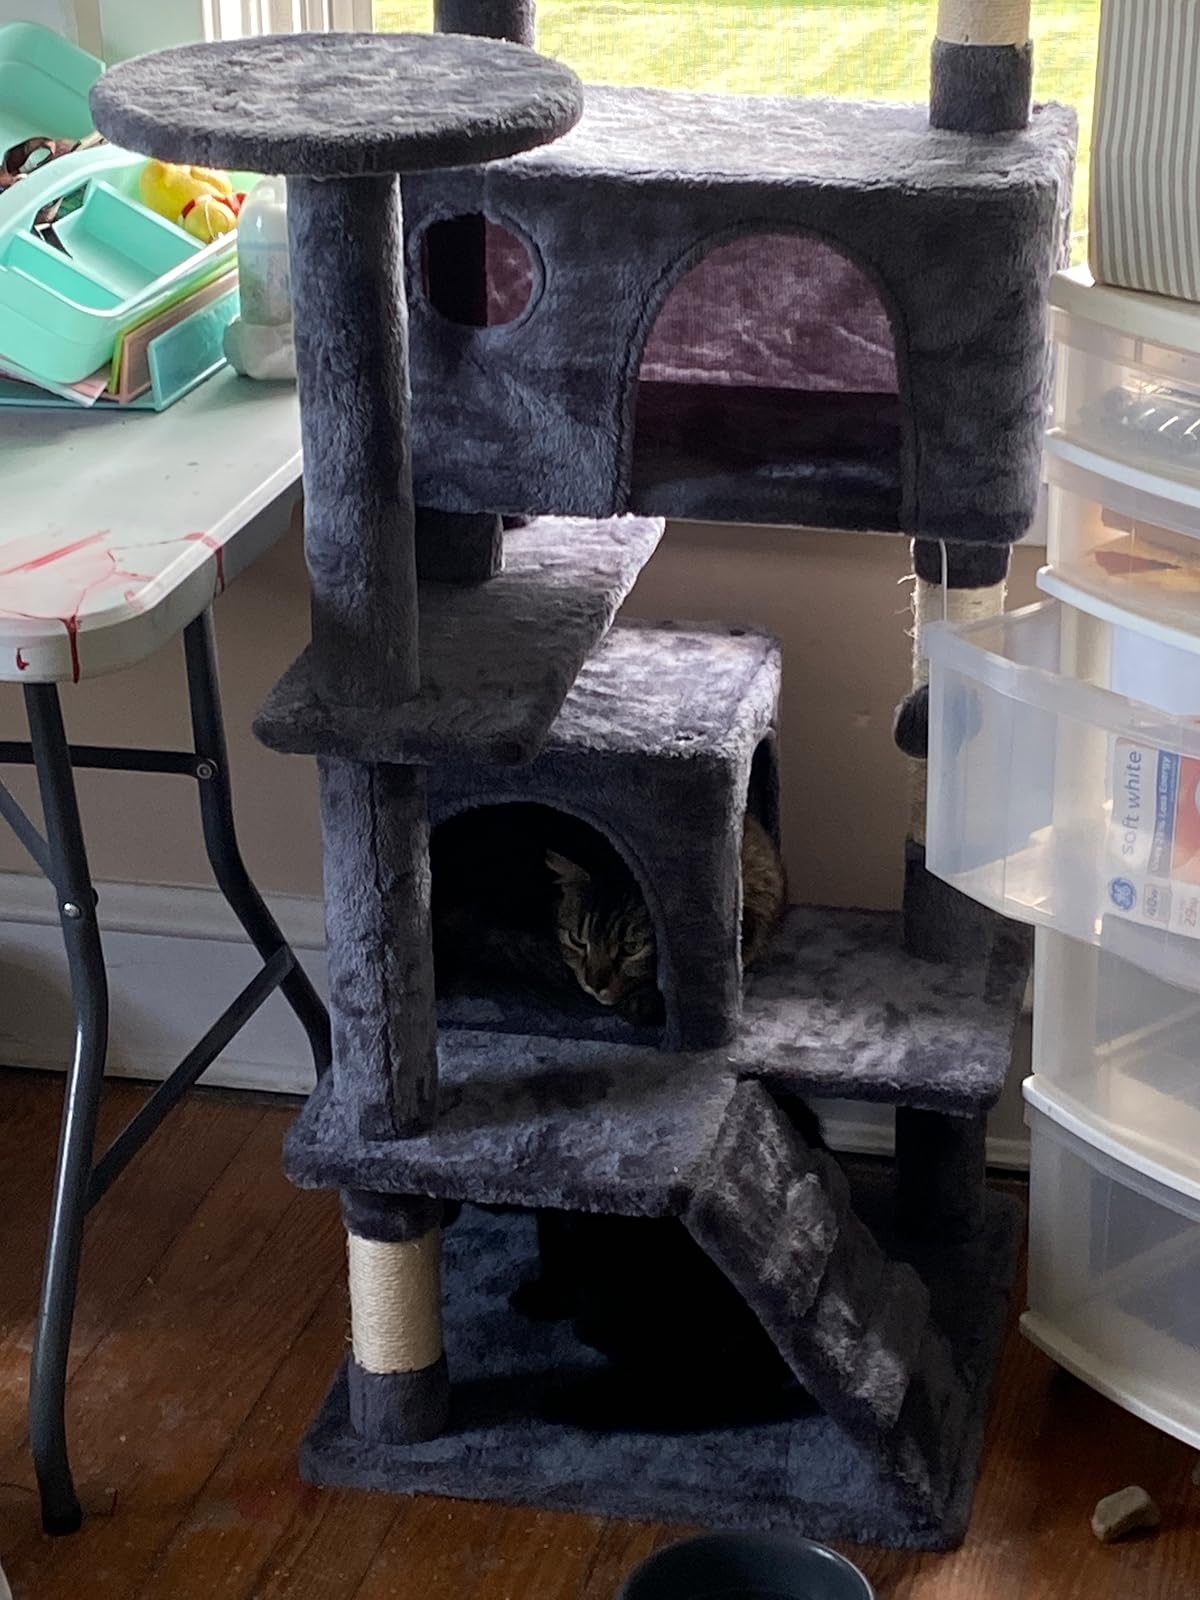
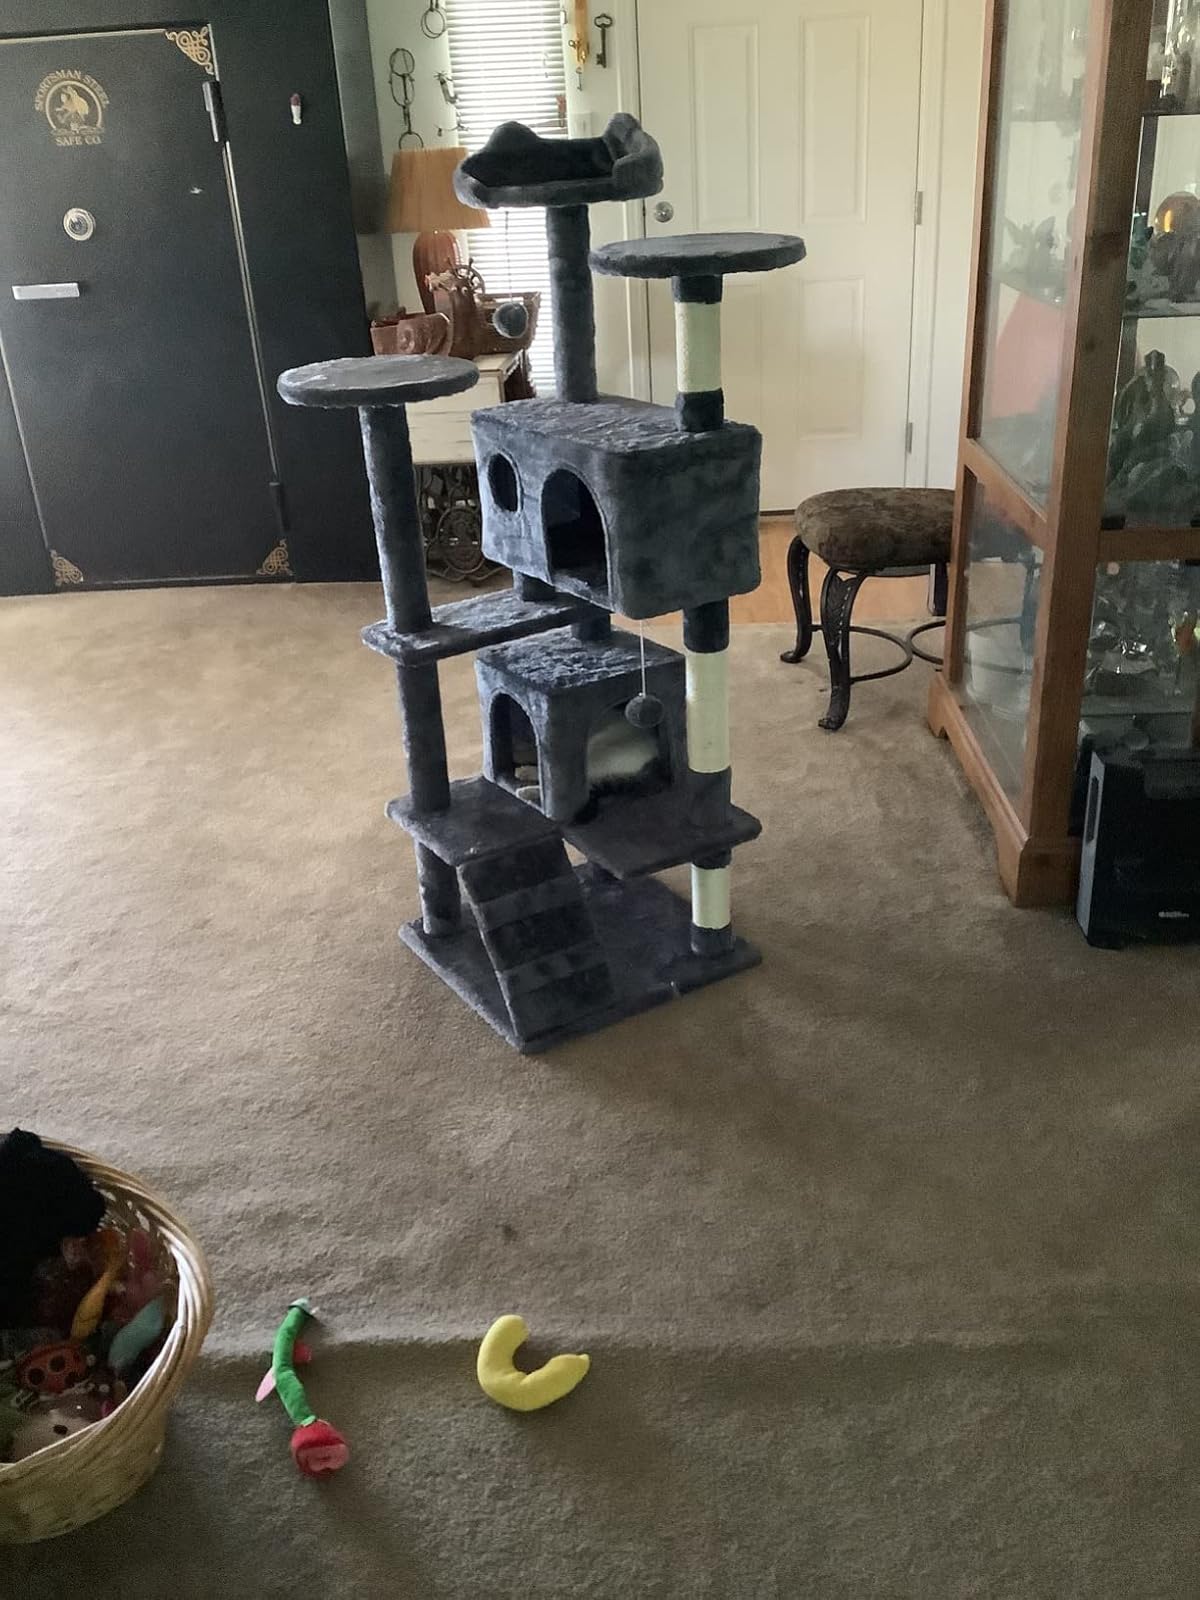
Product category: items_cat tree
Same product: yes